Pierpaolo Bisoli

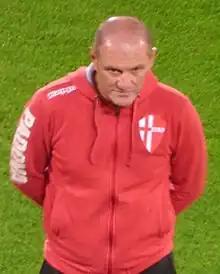
Bisoli in 2019

Pierpaolo Bisoli (born 20 November 1966) is an Italian football manager and former midfielder, currently in charge of club Brescia.